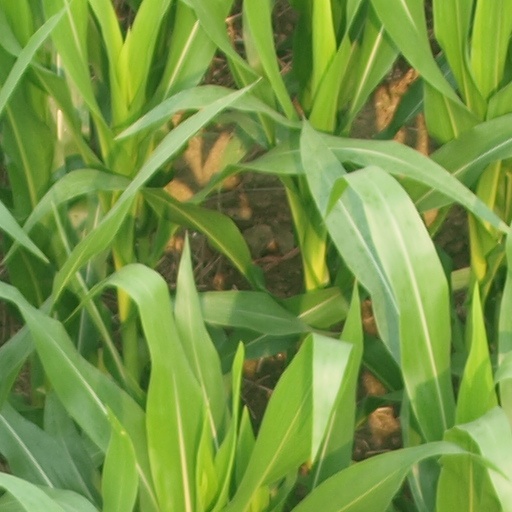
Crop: maize; corn